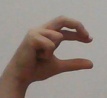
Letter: thal